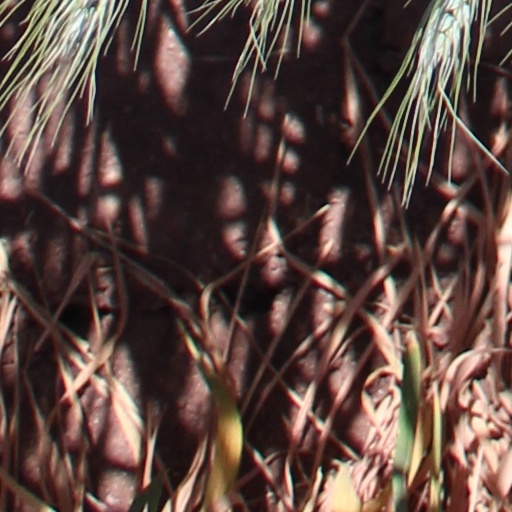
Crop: wheat